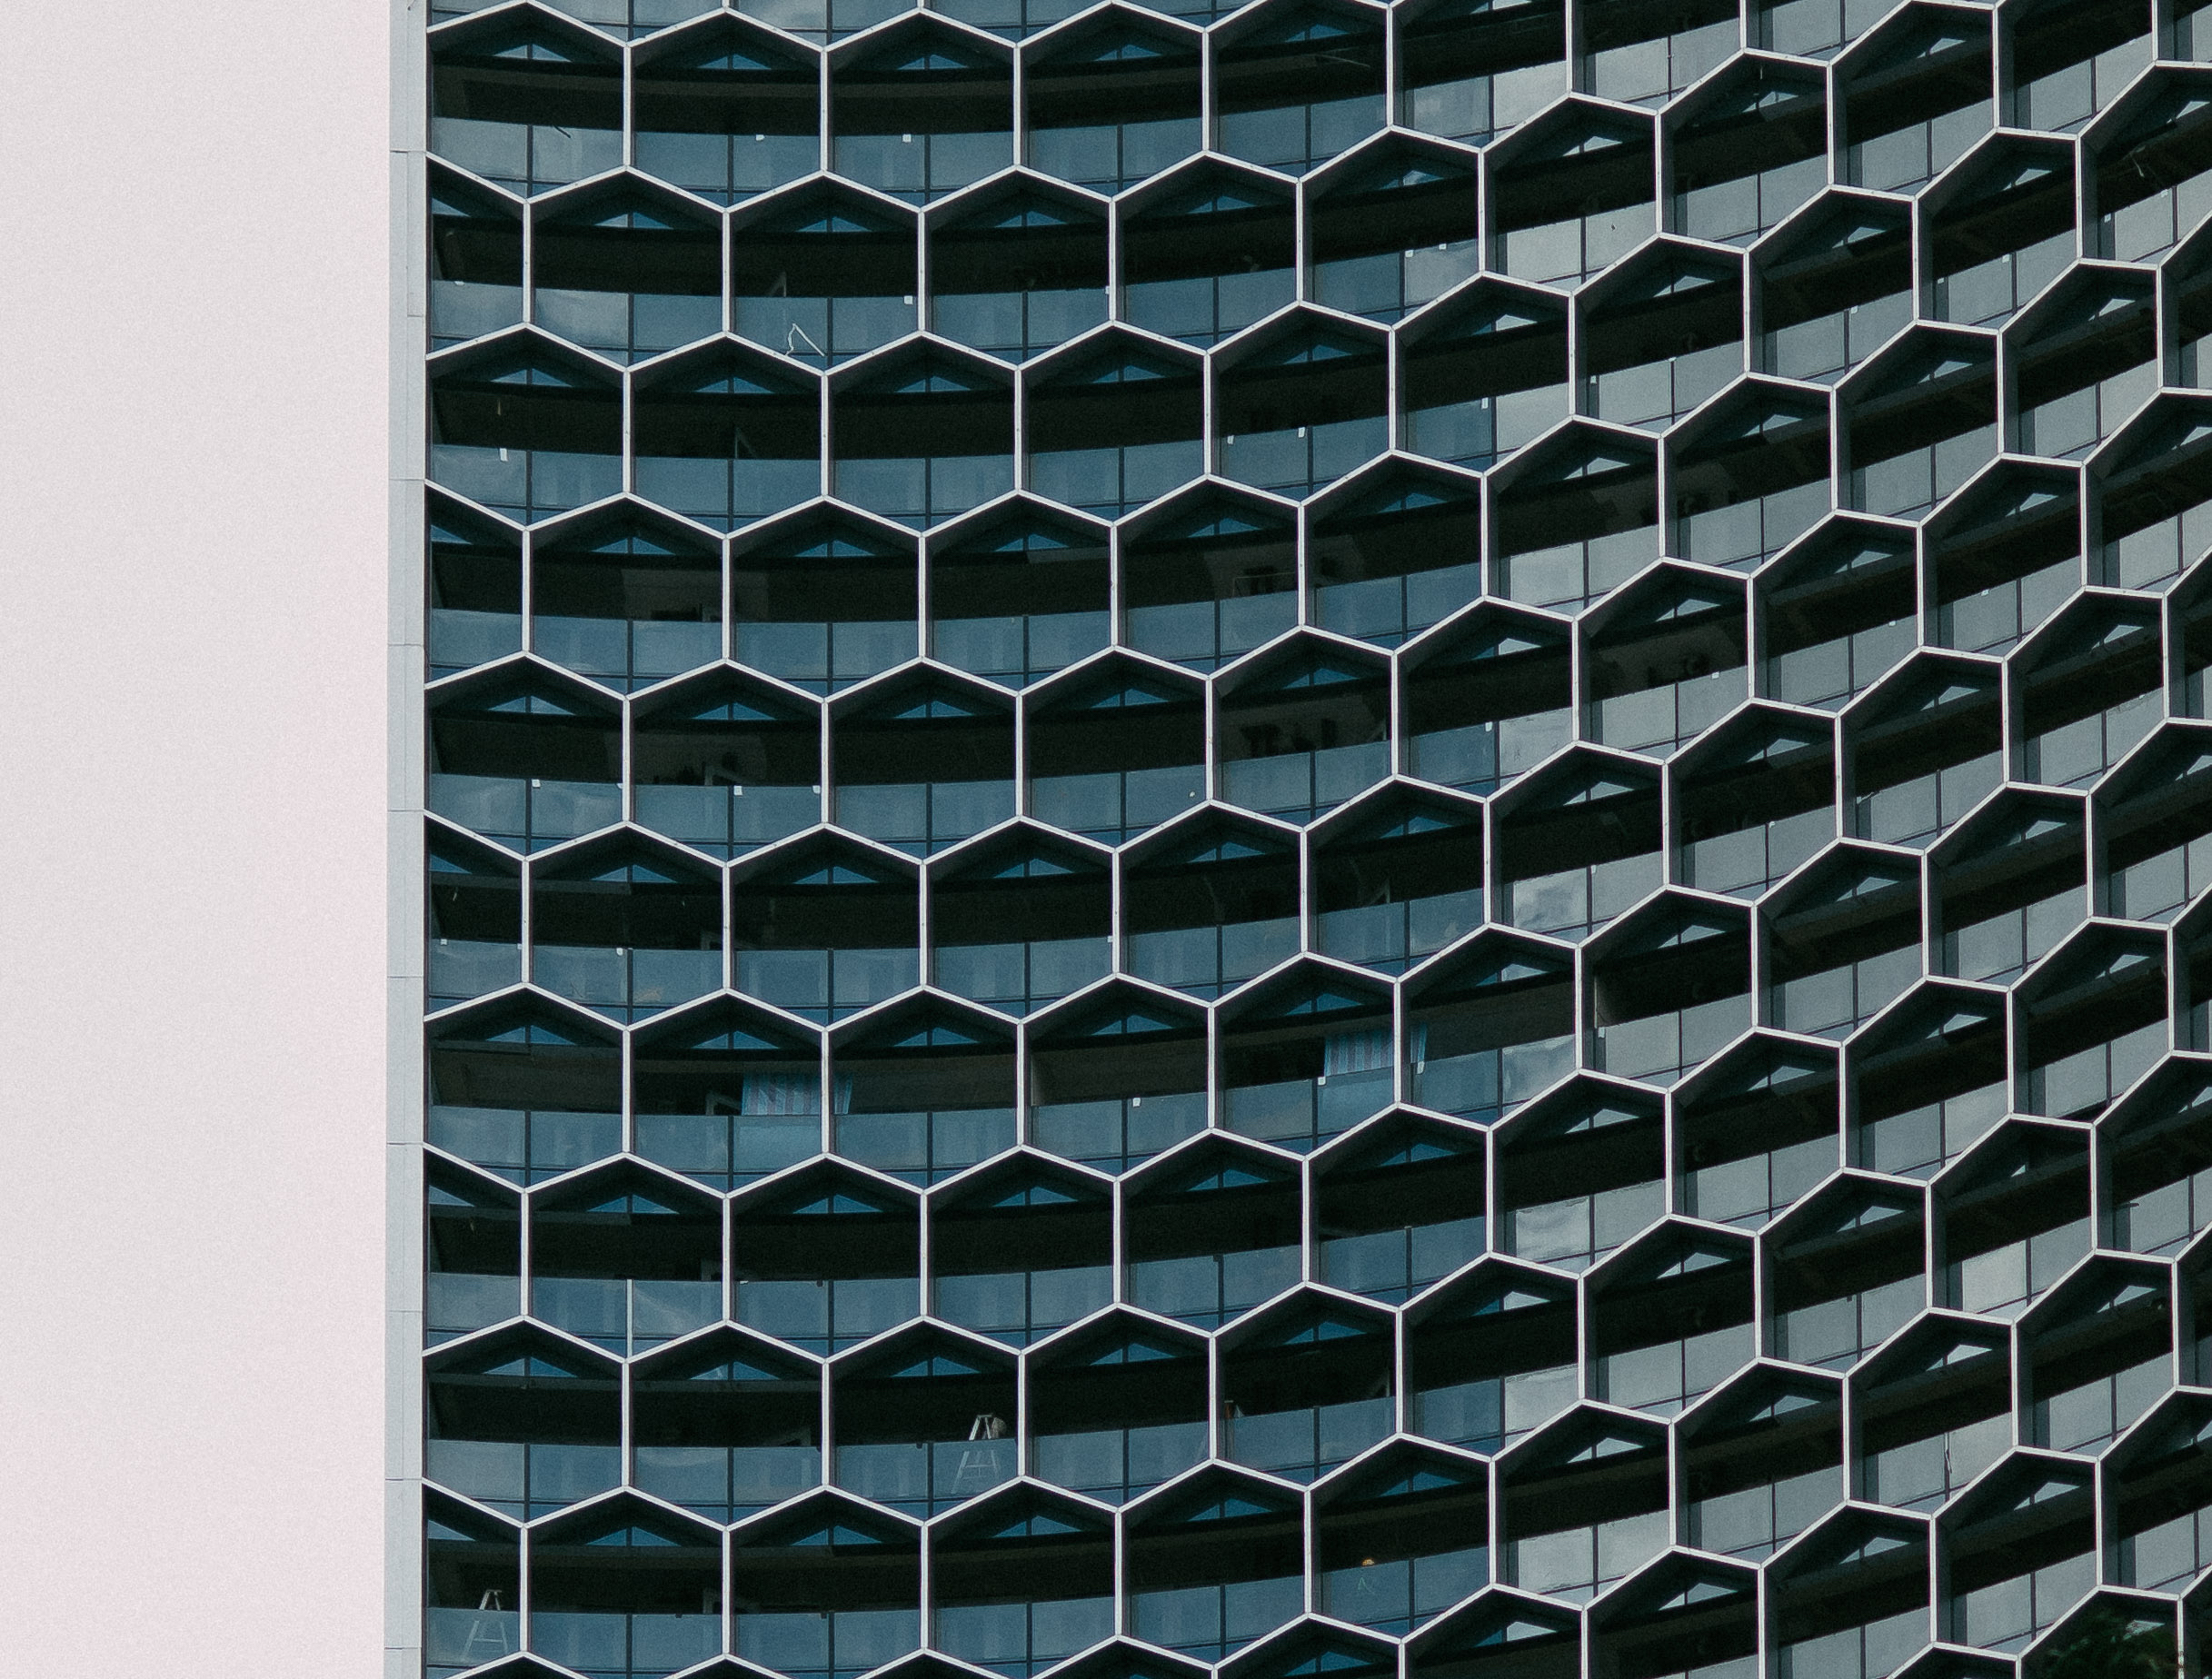
architecture, structure, floor, glass, pattern, line, tile, black, modern, material, circle, art, design, net, symmetry, mosaic, hexagon, flooring